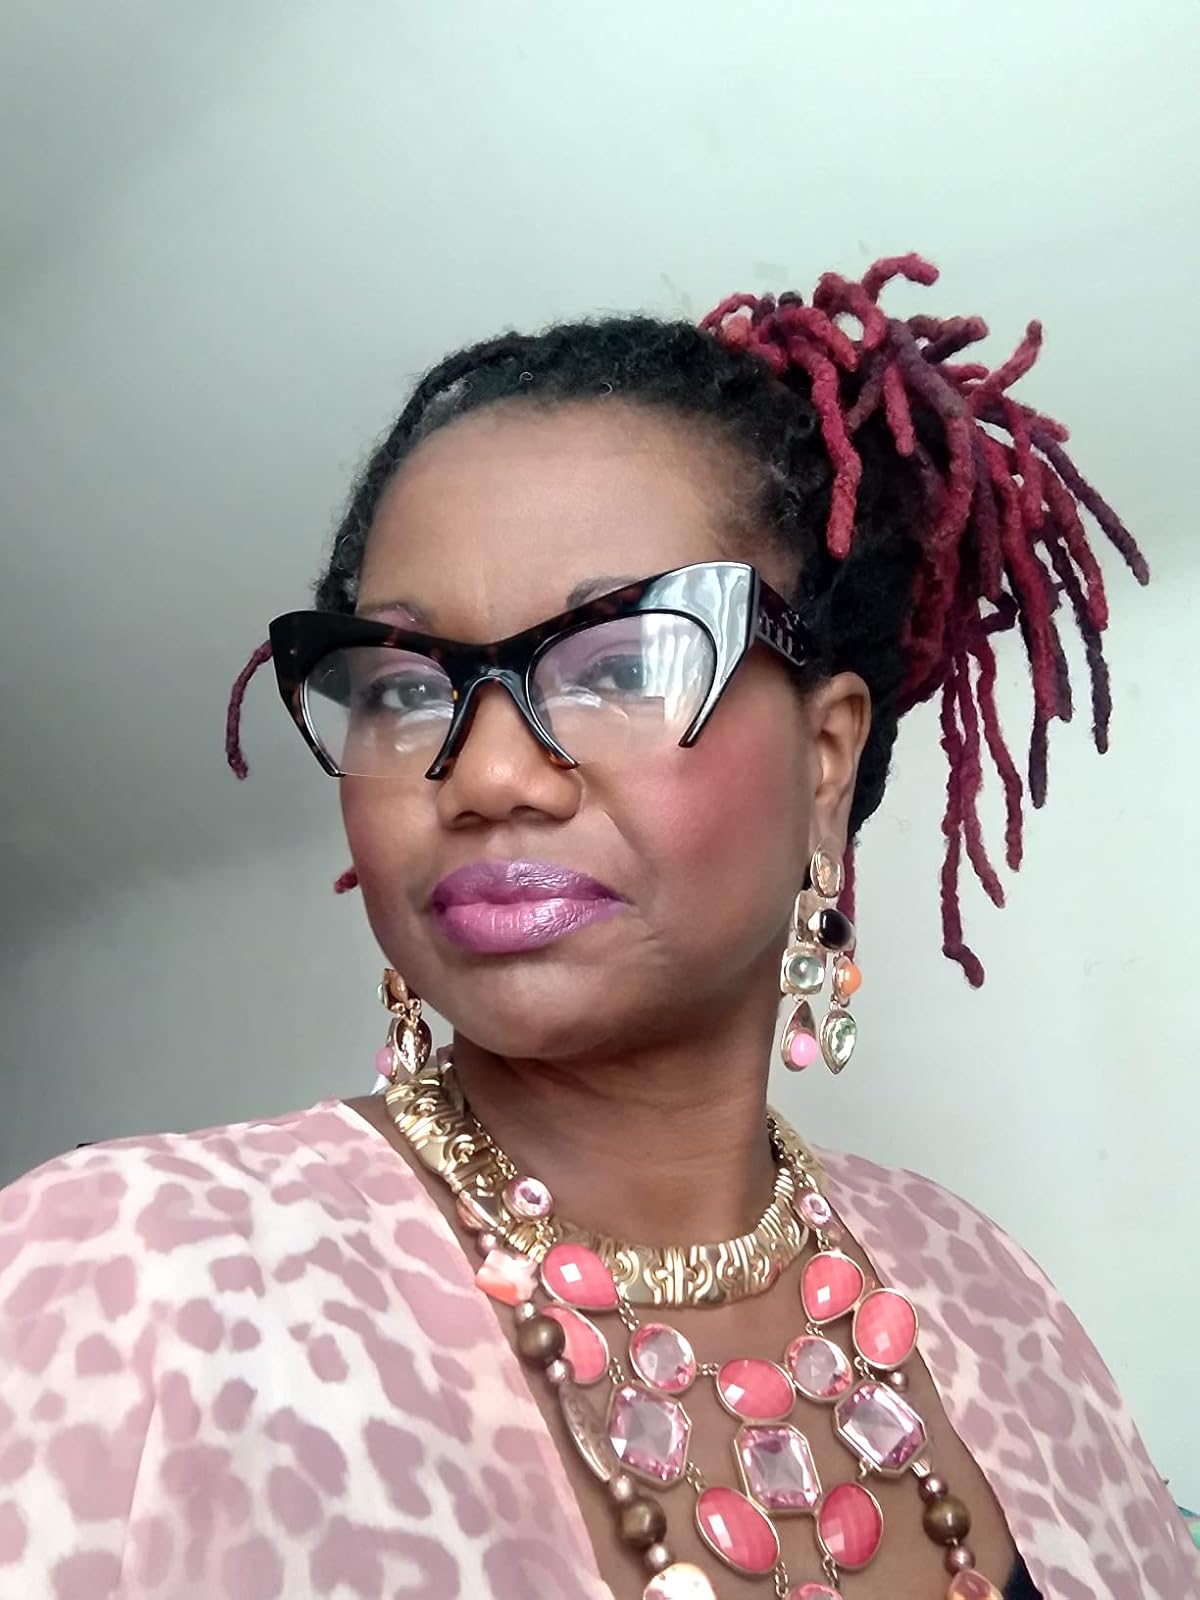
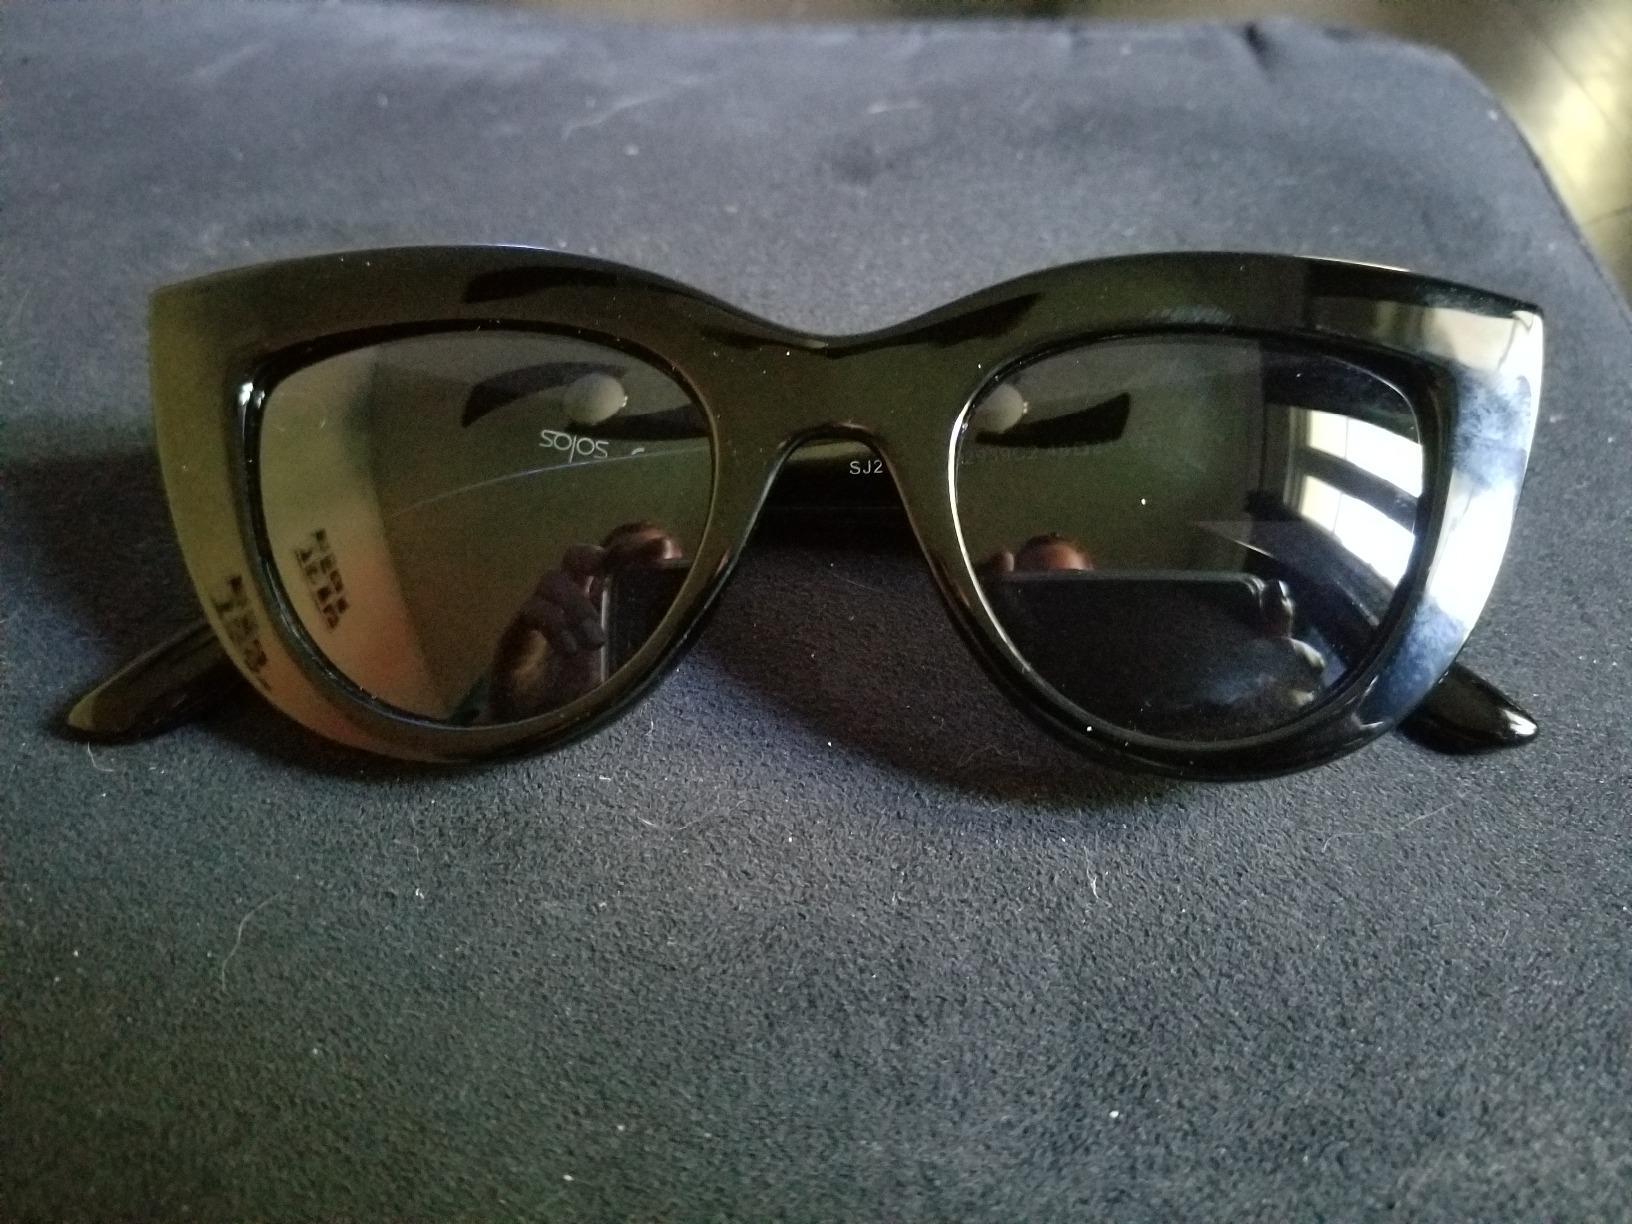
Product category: accessories_sunglasses
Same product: no